List of works by Reginald Hallward

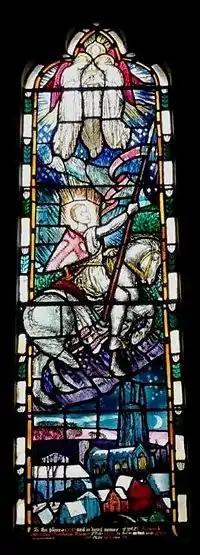
"Galahad rides out" – St Martin's Church, Westmeston

In 1915 Hallward executed a window in the North Nave for the 12th century St Martin's church in Westmeston, Sussex. It is a single light window and is entitled "Sir Galahad rides out". The window depicts St George within a village scene with three angels above him.